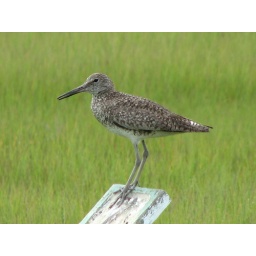
some kind of sand piper somethingorother at the wetlands preserve in stone harbor, nj.